Conference USA football individual awards

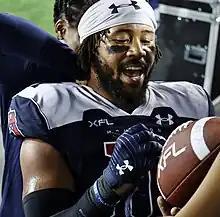
Tavante Beckett was named the 2020 Defensive Player of the Year. After college, he signed with the Detroit Lions as an undrafted free agent.

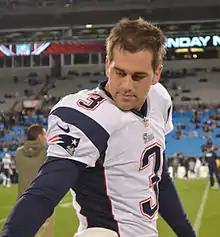
Stephen Gostkowski won Special Teams Player of the Year in 2005. During that season, he would go a perfect 35 of 35 on extra points and 22 of 25 on field goals. He was drafted in the fourth round of the 2006 NFL Draft by the New England Patriots and was a three time Super Bowl champion.

The Defensive Player of the Year is awarded to the player voted most outstanding at a defensive position.